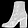
Label: Ankle boot